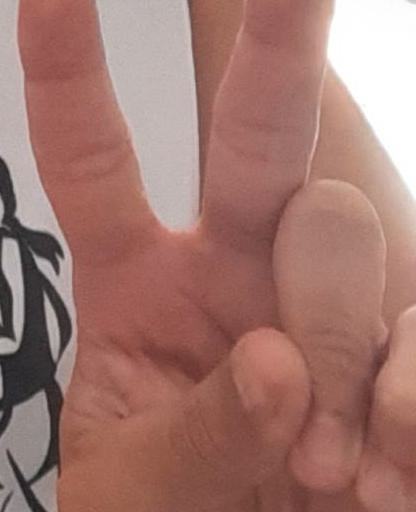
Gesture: peace